1991 Hanes 500

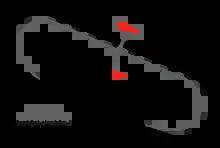
The layout of Martinsville Speedway, the venue where the race was held.

Martinsville Speedway is a NASCAR-owned stock car racing track located in Henry County, in Ridgeway, Virginia, just to the south of Martinsville. At 0.526 miles (0.847 km) in length, it is the shortest track in the NASCAR Cup Series. The track was also one of the first paved oval tracks in NASCAR, being built in 1947 by H. Clay Earles. It is also the only remaining race track that has been on the NASCAR circuit from its beginning in 1948.